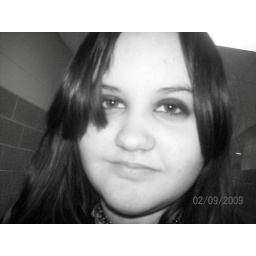
This was taken in black and white with my phone during school.